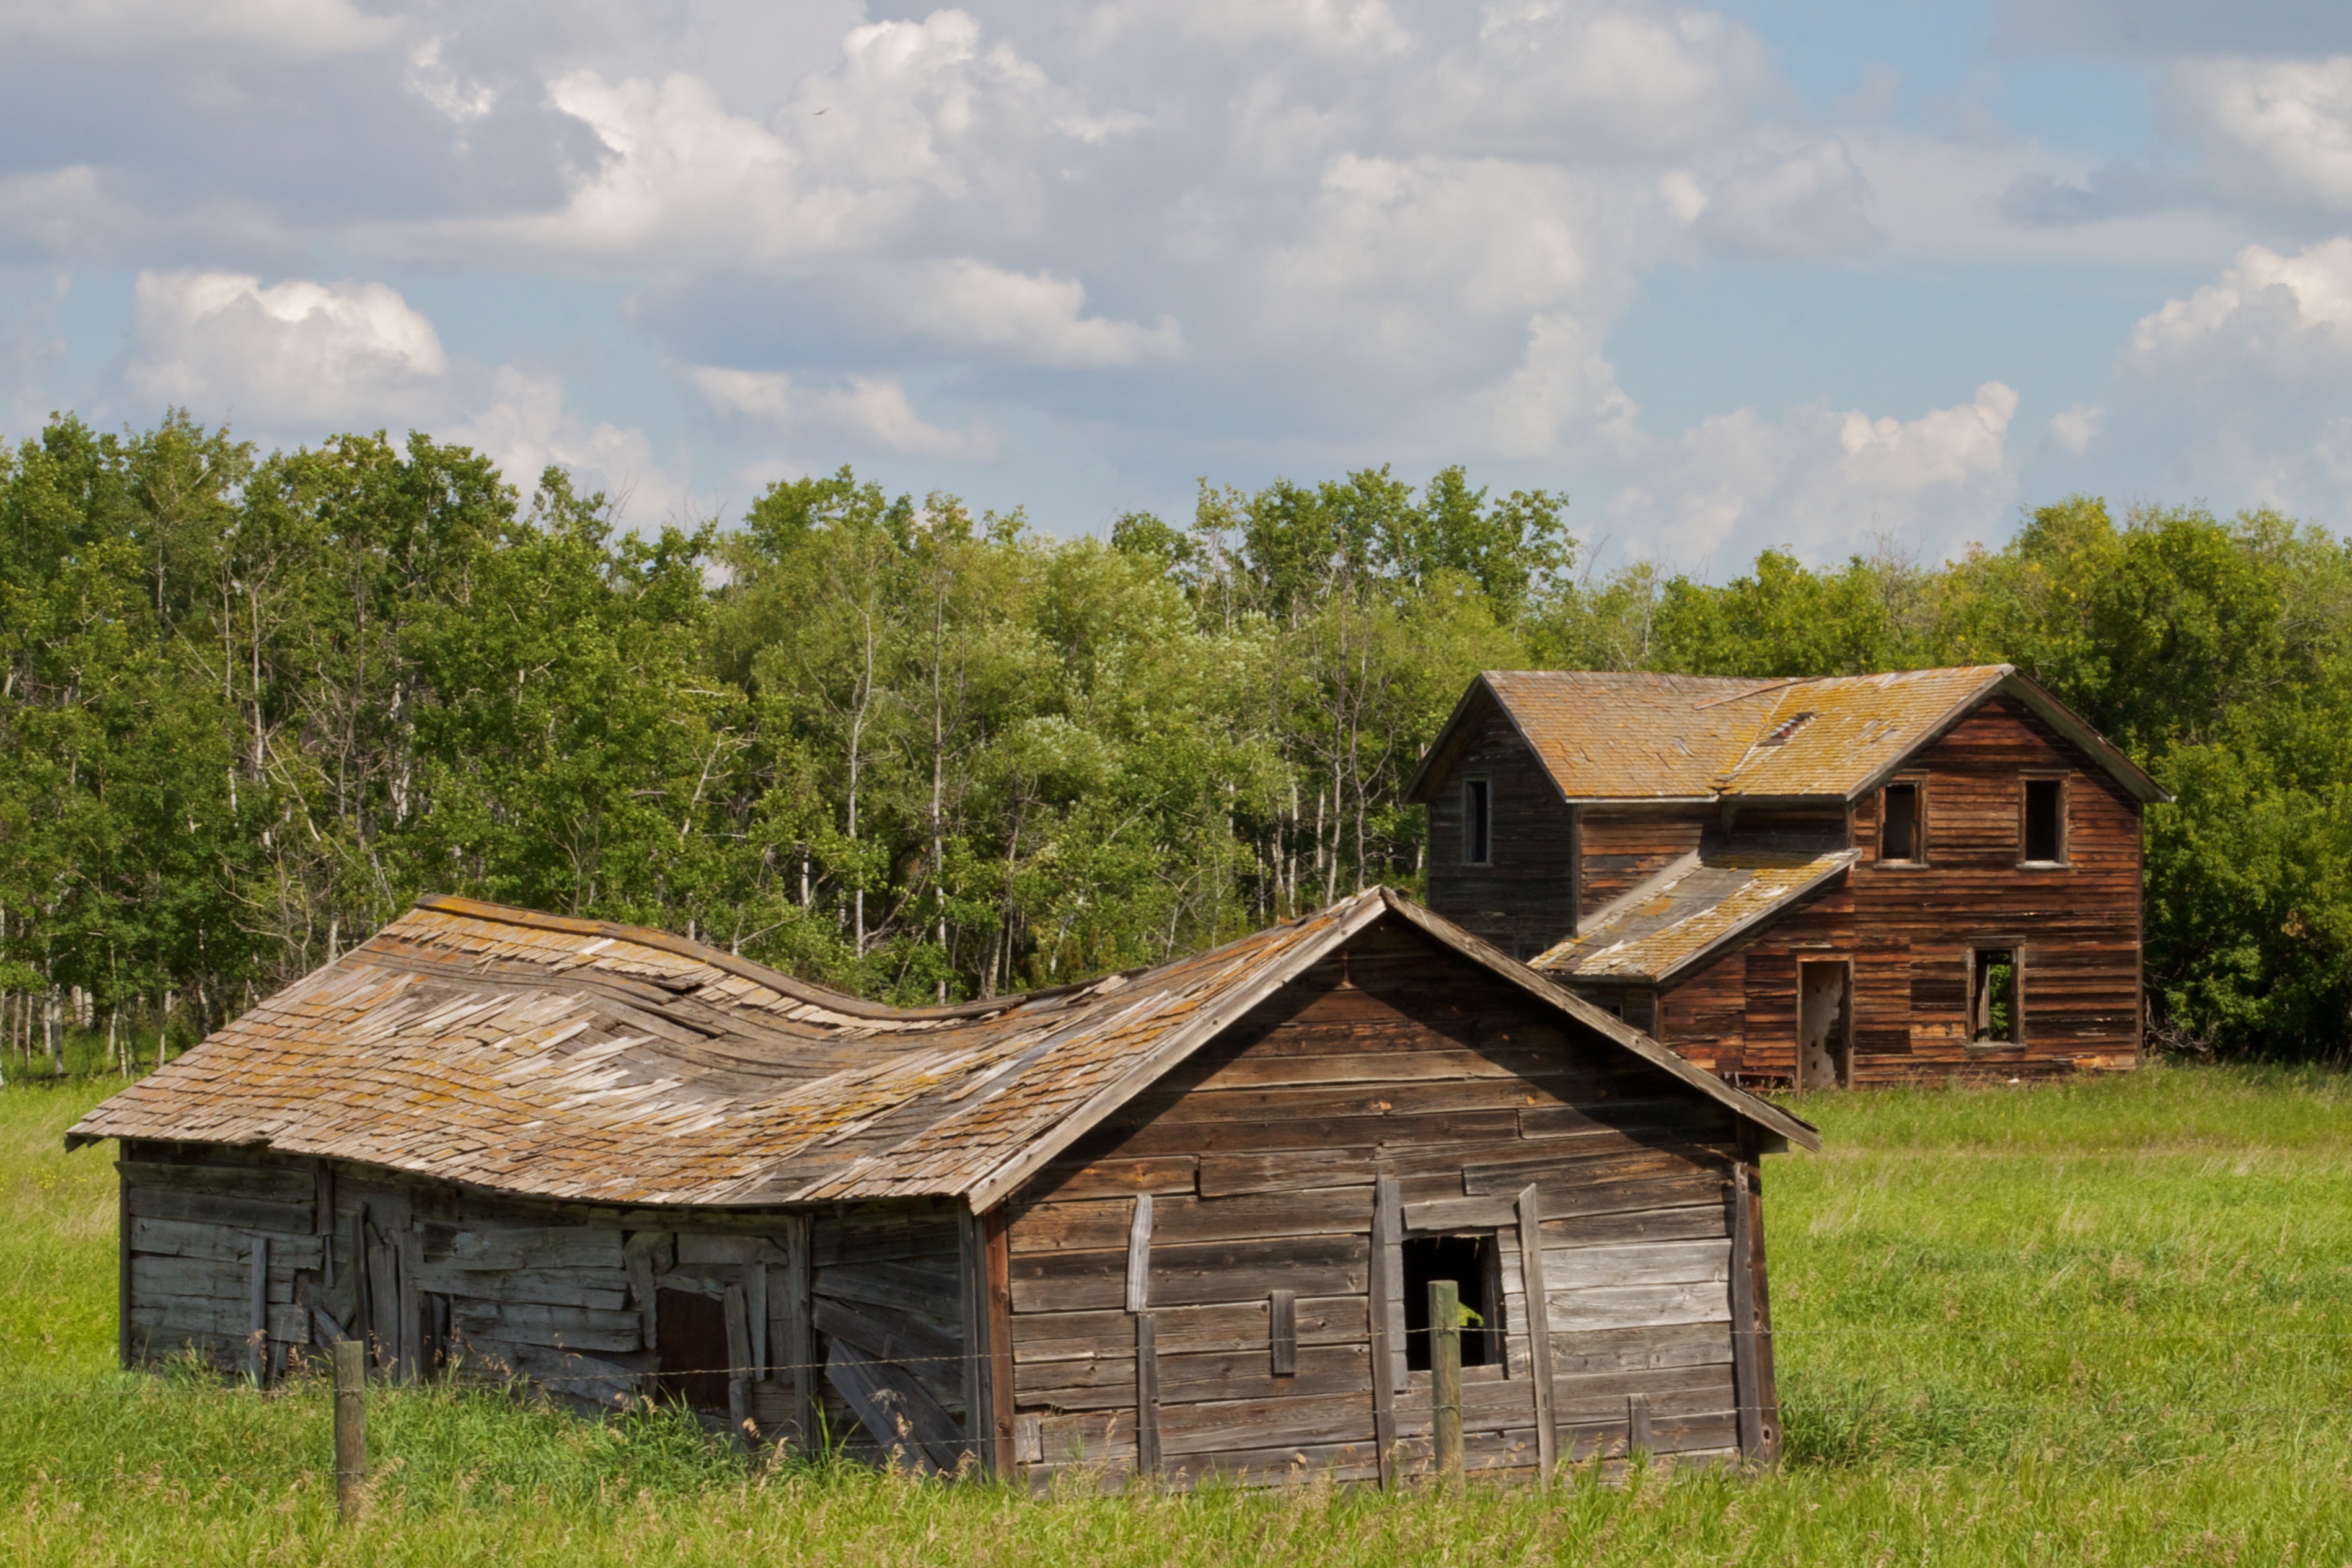
wood, field, farm, house, building, barn, home, shed, hut, village, shack, cottage, agriculture, farmhouse, estate, log cabin, odyssey, rural area